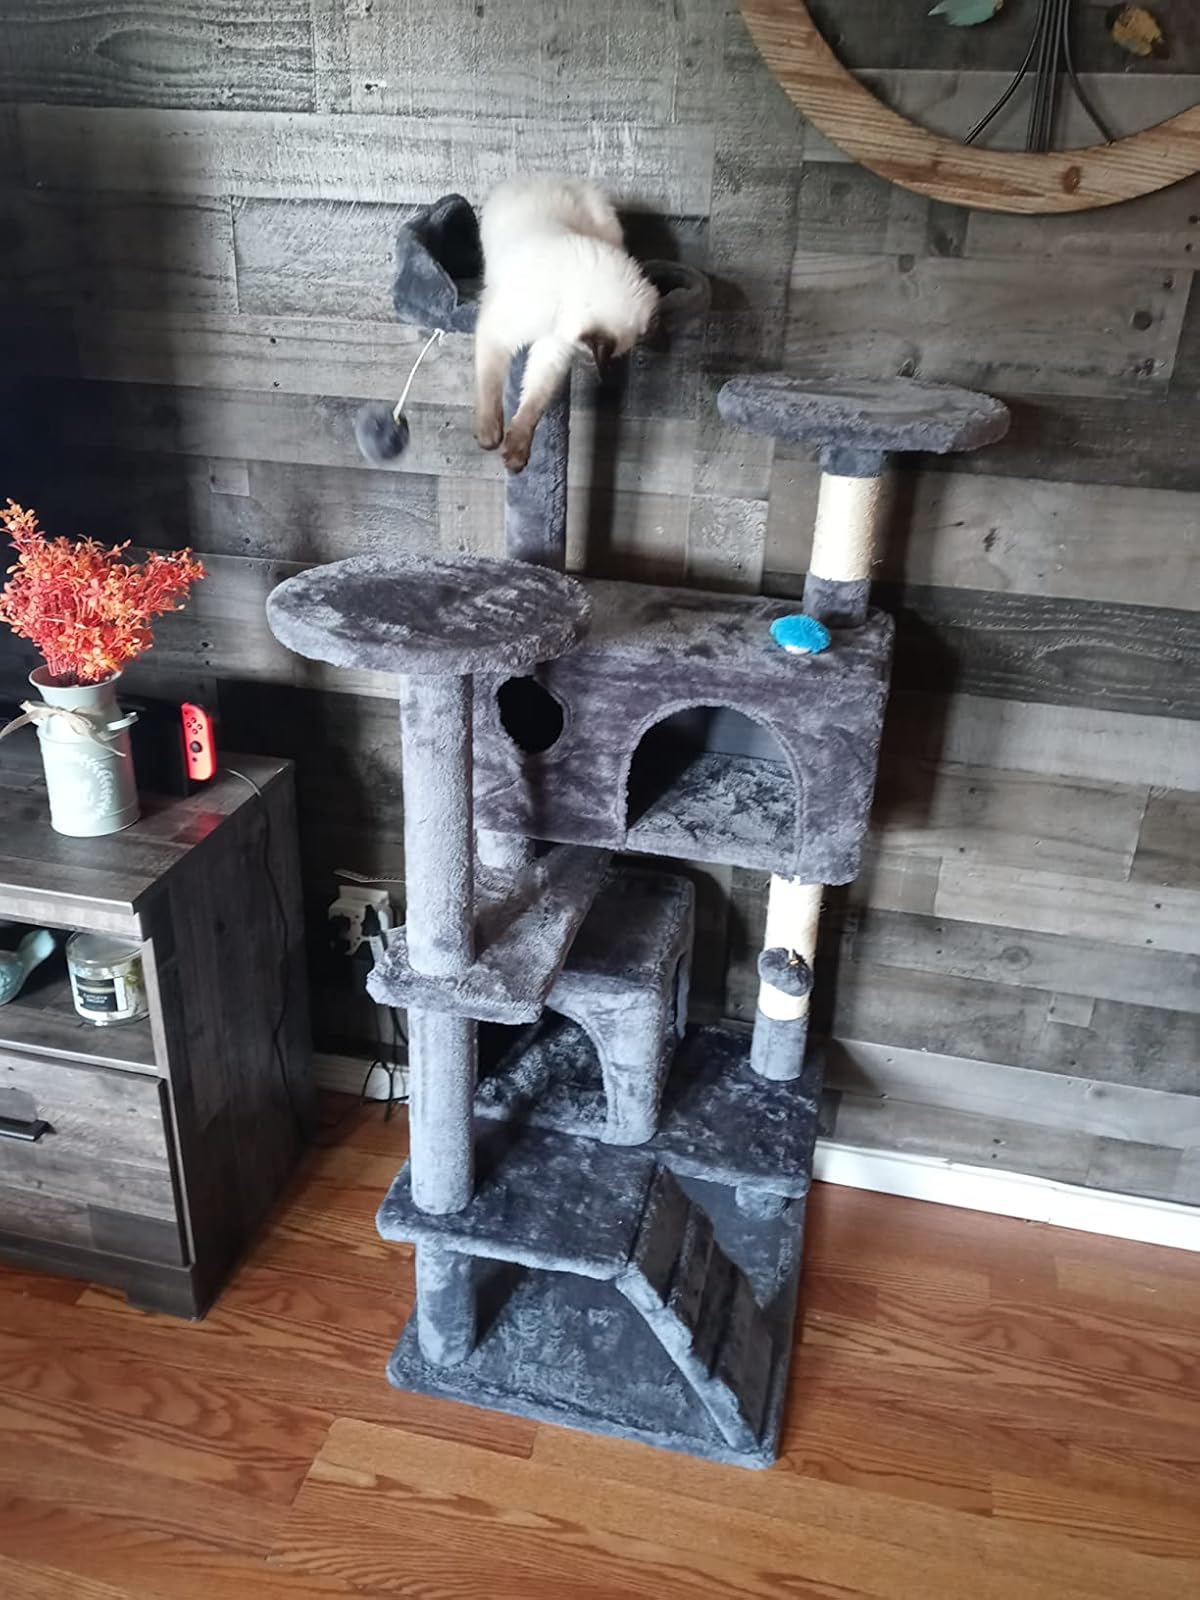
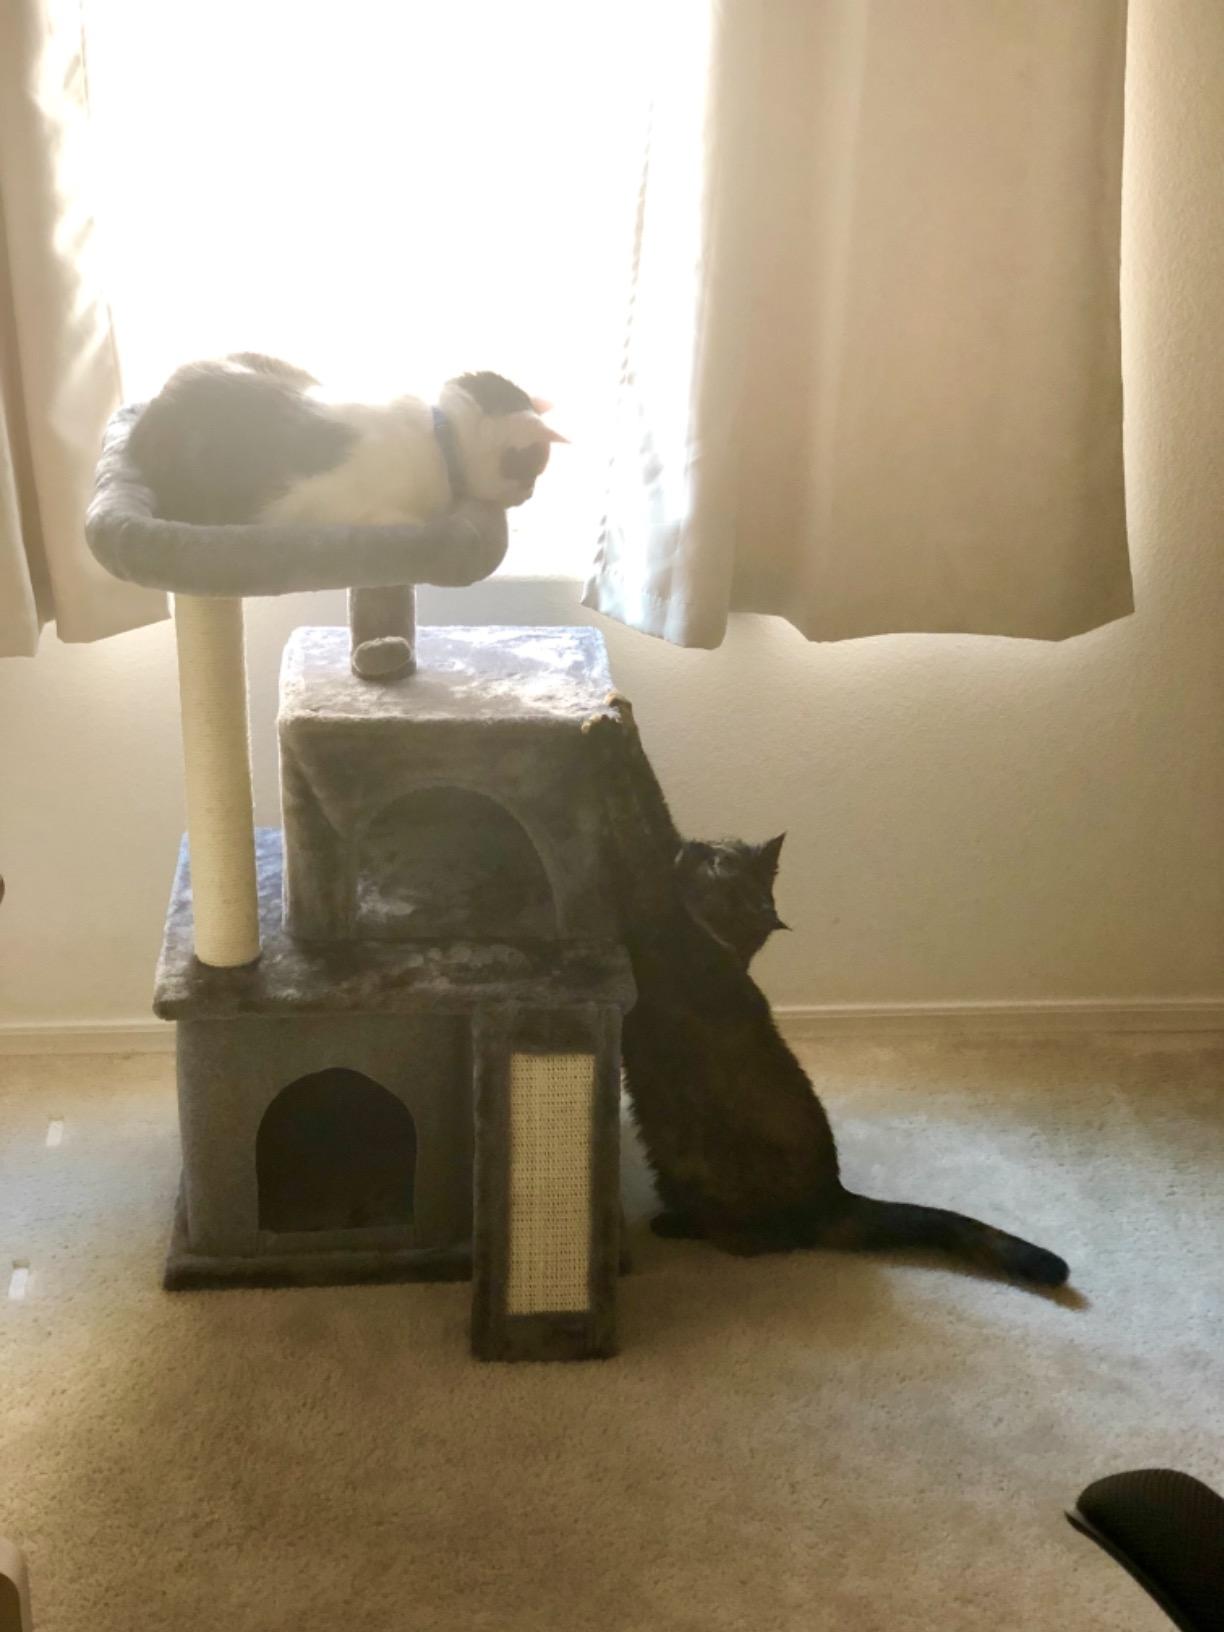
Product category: items_cat tree
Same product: no